Raymond L. Flynn Marine Park

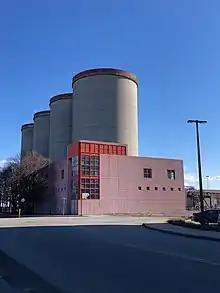
The Coastal Cement facility in the Boston marine industrial park

Also located on the site is the extensive Coastal Cement Corporation facility, designed by HMFH Architects. Completed in 1989, the facility spans 14,000 square feet with four silos that reach 120 feet and collectively store 41,000 tons of cement. The project drew considerable attention for its unconventional architecture, which resulted in several awards including the 1990 New England Regional Council/AIA Honor Award for New Commercial Construction, the Washington Waterfront Center's national Excellence on the Waterfront Award, as well as the Excellence in Concrete Building Design Award from the Portland Cement Association & the Association of General Contractors.